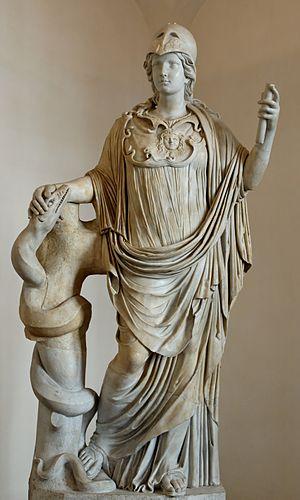
Athéna. La statue a été découverte en morceaux en 1627, sur le Champ de Mars (près de Santa Maria sopra Minerva). Elle représentait probablement Hygie mais fut resraurée par l'Algarde comme une Athéna, sur demande de son protecteur, le cardinal Ludovisi. Parties originales (torse, bas du corps et serpent) en marbre, éléments restaurés (principalement la tête et l'égide) en marbre de Carrare.
Le palais Altemps est un palais situé au Champ de Mars, à Rome, dans le quartier de Ponte, sur la piazza di San Apollinare 44, au nord de la piazza Navona.